Gravity Park USA

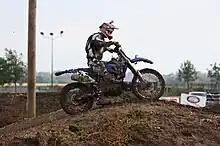
Prichard during his world record attempt

On September 11 to 12, 2010, motocycle racer Perry Prichard attempted to break a world record at Gravity Park. He contacted the Guinness World Records to certify the record, and the attempt was to set "the most continuous laps on a motocross bike on a motocross track by an individual in 24 hours". The record attempt was a benefit for Haitians. He was allowed a 5-minute break each hour to refuel, refresh, and bike repairs. Guinness certified the record 426.96 km (265.3 mi) distance as the "Greatest distance on a motocross in 24 hours (individual)".